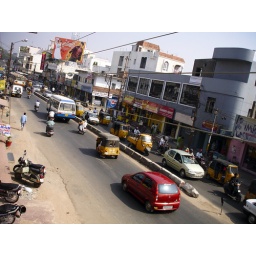
the street in front of our office building